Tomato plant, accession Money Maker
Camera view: tilt-top (135 deg); turntable rotation: 90 degrees
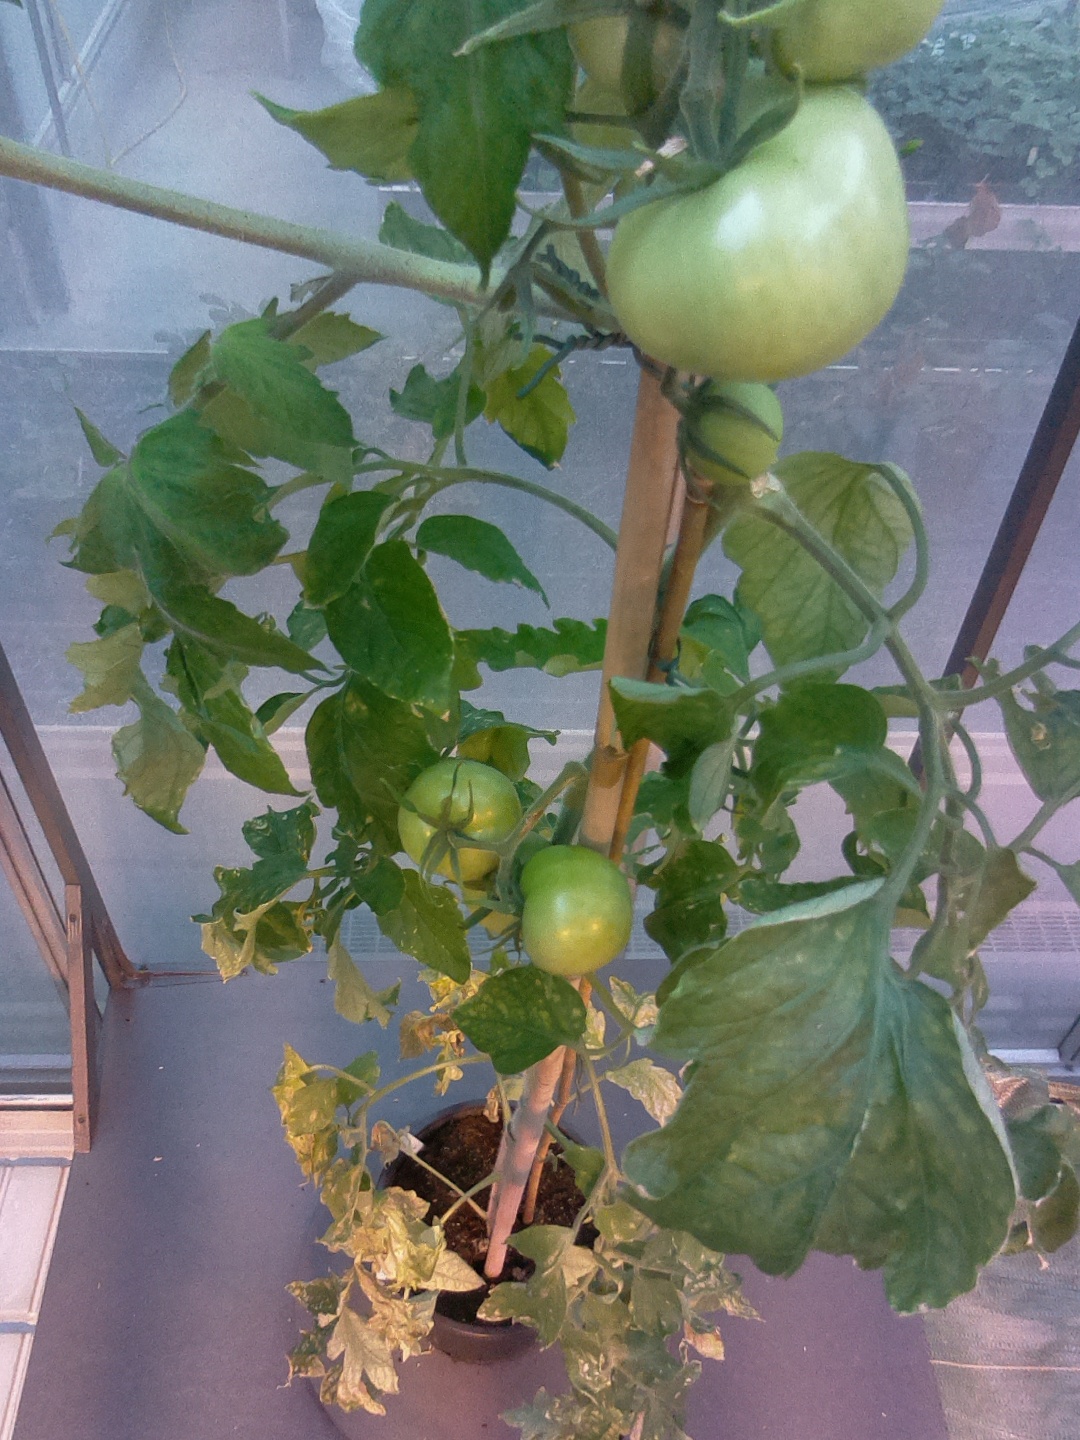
BBCH growth stage 76: 60%-70% of final fruit size